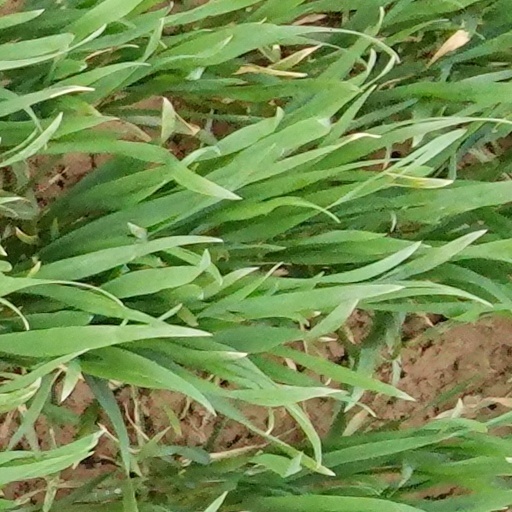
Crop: wheat